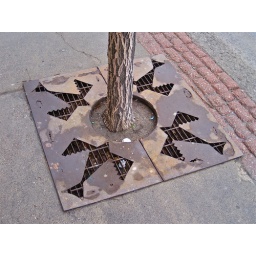
Decorative grate with thunderbird motif around a tree in the sidewalk in downtown Gallup, New Mexico.